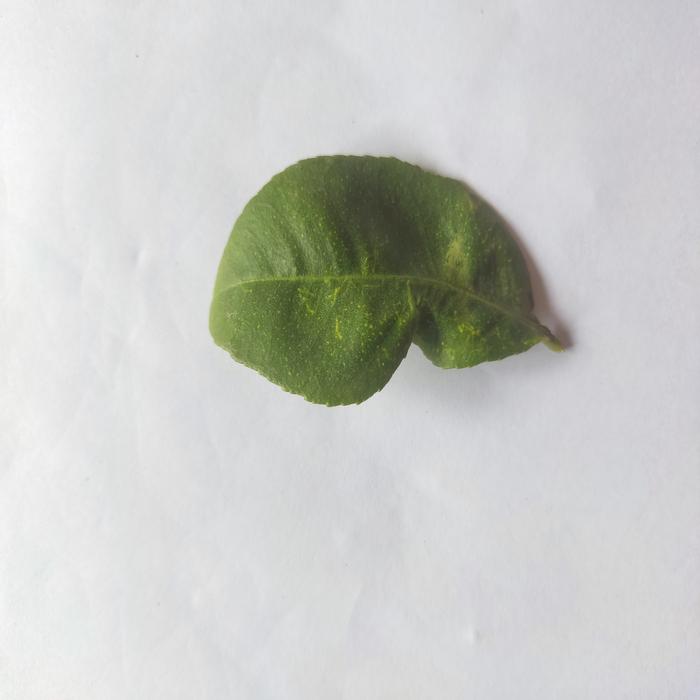
Crop: Lemon
Leaf condition: Leaf_Curl